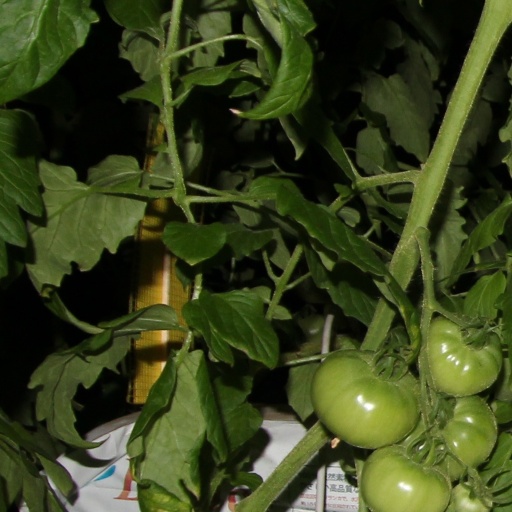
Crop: tomato